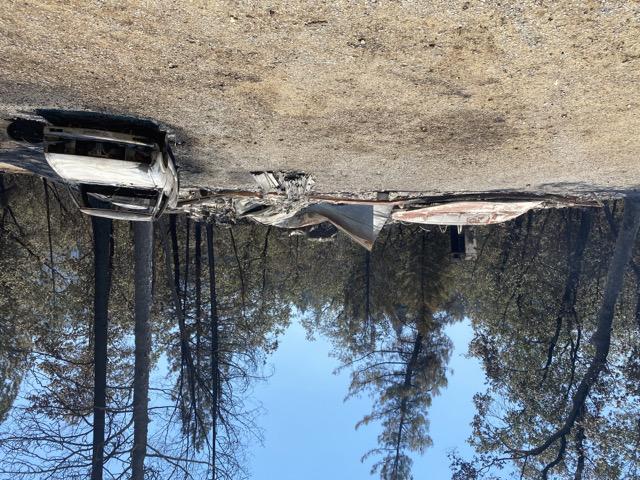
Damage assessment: destroyed